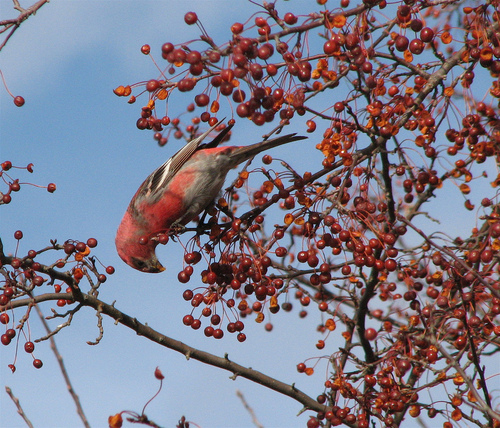
the bird has a large curved head with a red body and grey abdomen and rump.
this bird is red with grey on its wings and a curved beak.
a beautiful red and gray small bird having gray stomach, brown wings with white wingbars, and its body is red all over.
a bird with a medium sized downward hooked bill red corwn and flank gray abdomen and white coverts
this big bird has a reddish breast and a pointed bill.
this bird is red with black and has a very short beak.
this bird has wings that are gray and black and has a red chest
this bird is pinkish-red and grey, and has a curved bill.
a red bird with gray abdomen and black wings.
a short ruby red feathered bird with a long wing tips
Species: Pine Grosbeak